Richard D'Oyly Carte

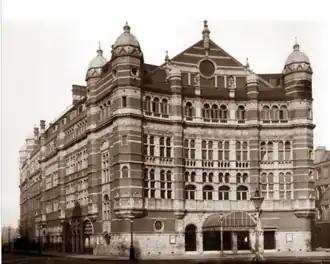
Carte's Royal English Opera House, 1891, during the run of "Ivanhoe"

On 22 April 1890, during the run of "The Gondoliers", Gilbert discovered that maintenance expenses for the theatre, including a new £500 carpet for the front lobby of the theatre, were being charged to the partnership instead of borne by Carte. Gilbert angrily confronted Carte, but Carte refused to reconsider the accounts. Even though the amount of the charge was not great, Gilbert felt that it was a moral issue involving Carte's integrity, and he could not look past it. Gilbert stormed out and wrote to Sullivan that "I left him with the remark that it was a mistake to kick down the ladder by which he had risen". Helen Carte wrote that Gilbert had addressed Carte "in a way that I should not have thought you would have used to an offending menial." Matters deteriorated further, and Gilbert brought a lawsuit. Sullivan sided with Carte, who was building the Royal English Opera House, the inaugural production of which was to be Sullivan's forthcoming grand opera. Gilbert won the dispute and felt vindicated, but his actions had been hurtful to his partners, and the partnership disbanded.